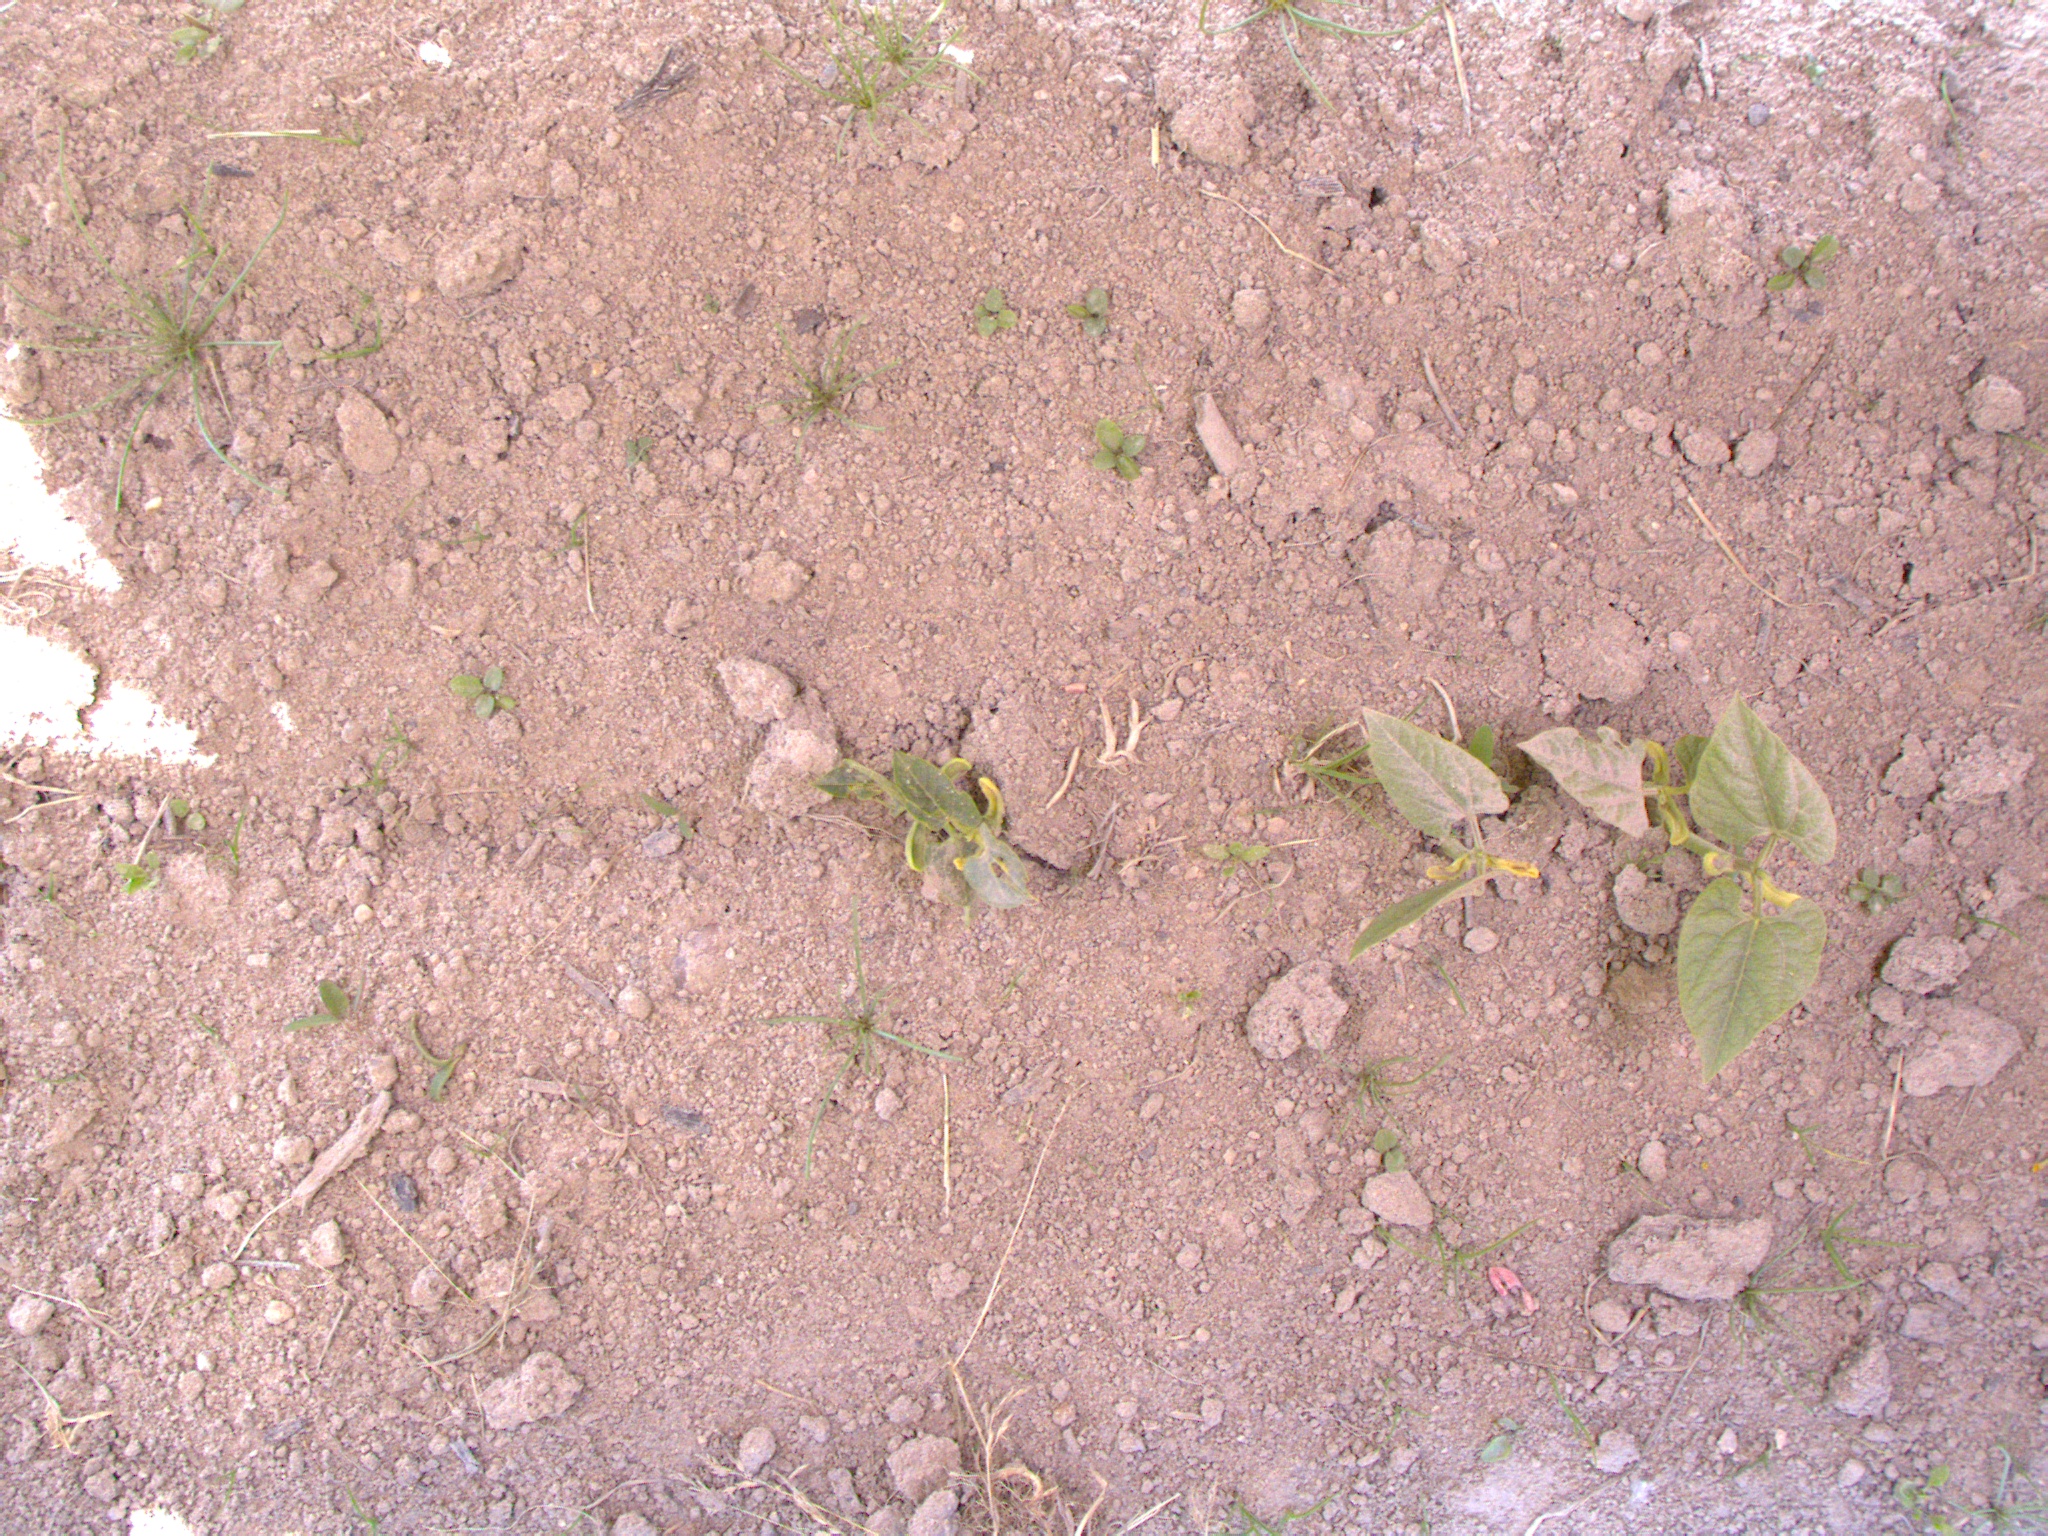
Crop: bean
Objects: bean, bean, bean, bean, stem_bean, stem_bean, stem_bean, stem_bean